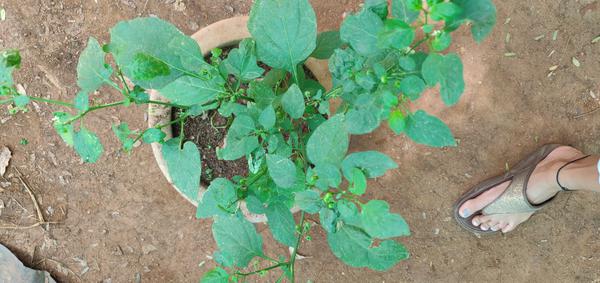
Plant: Ganike